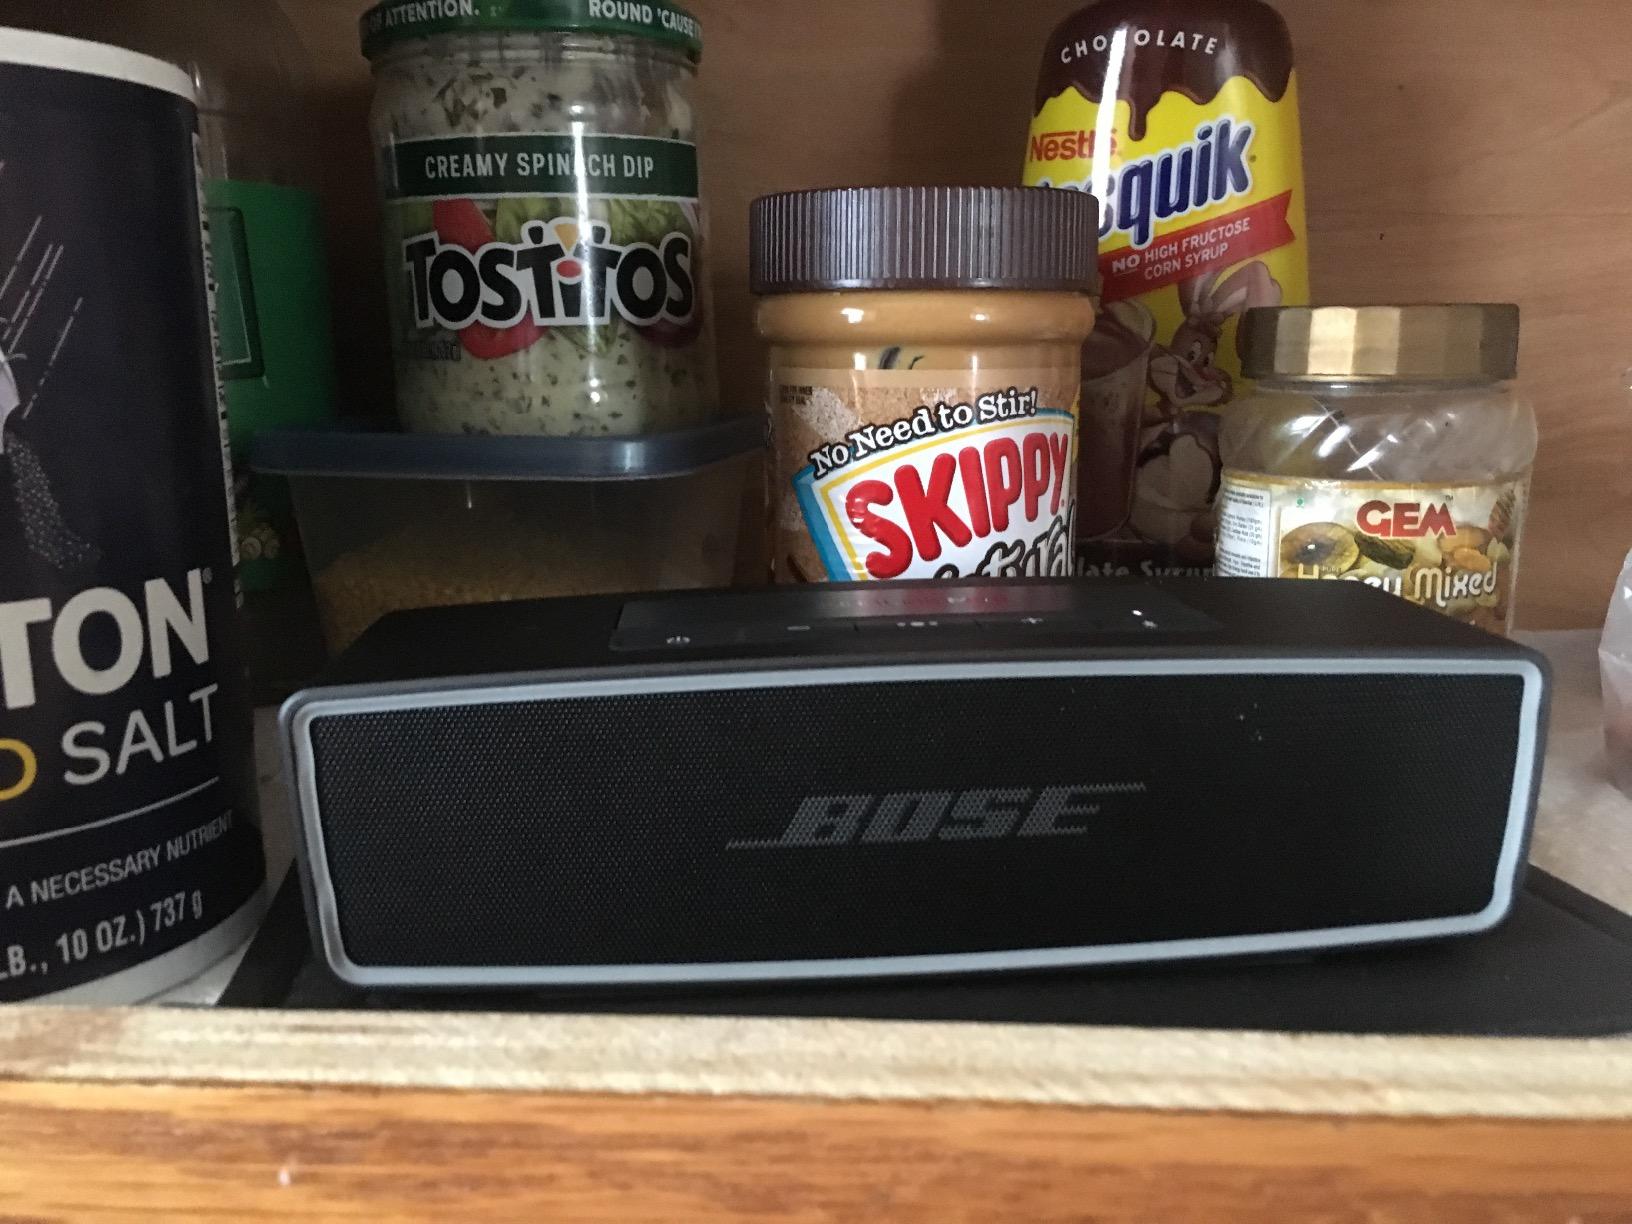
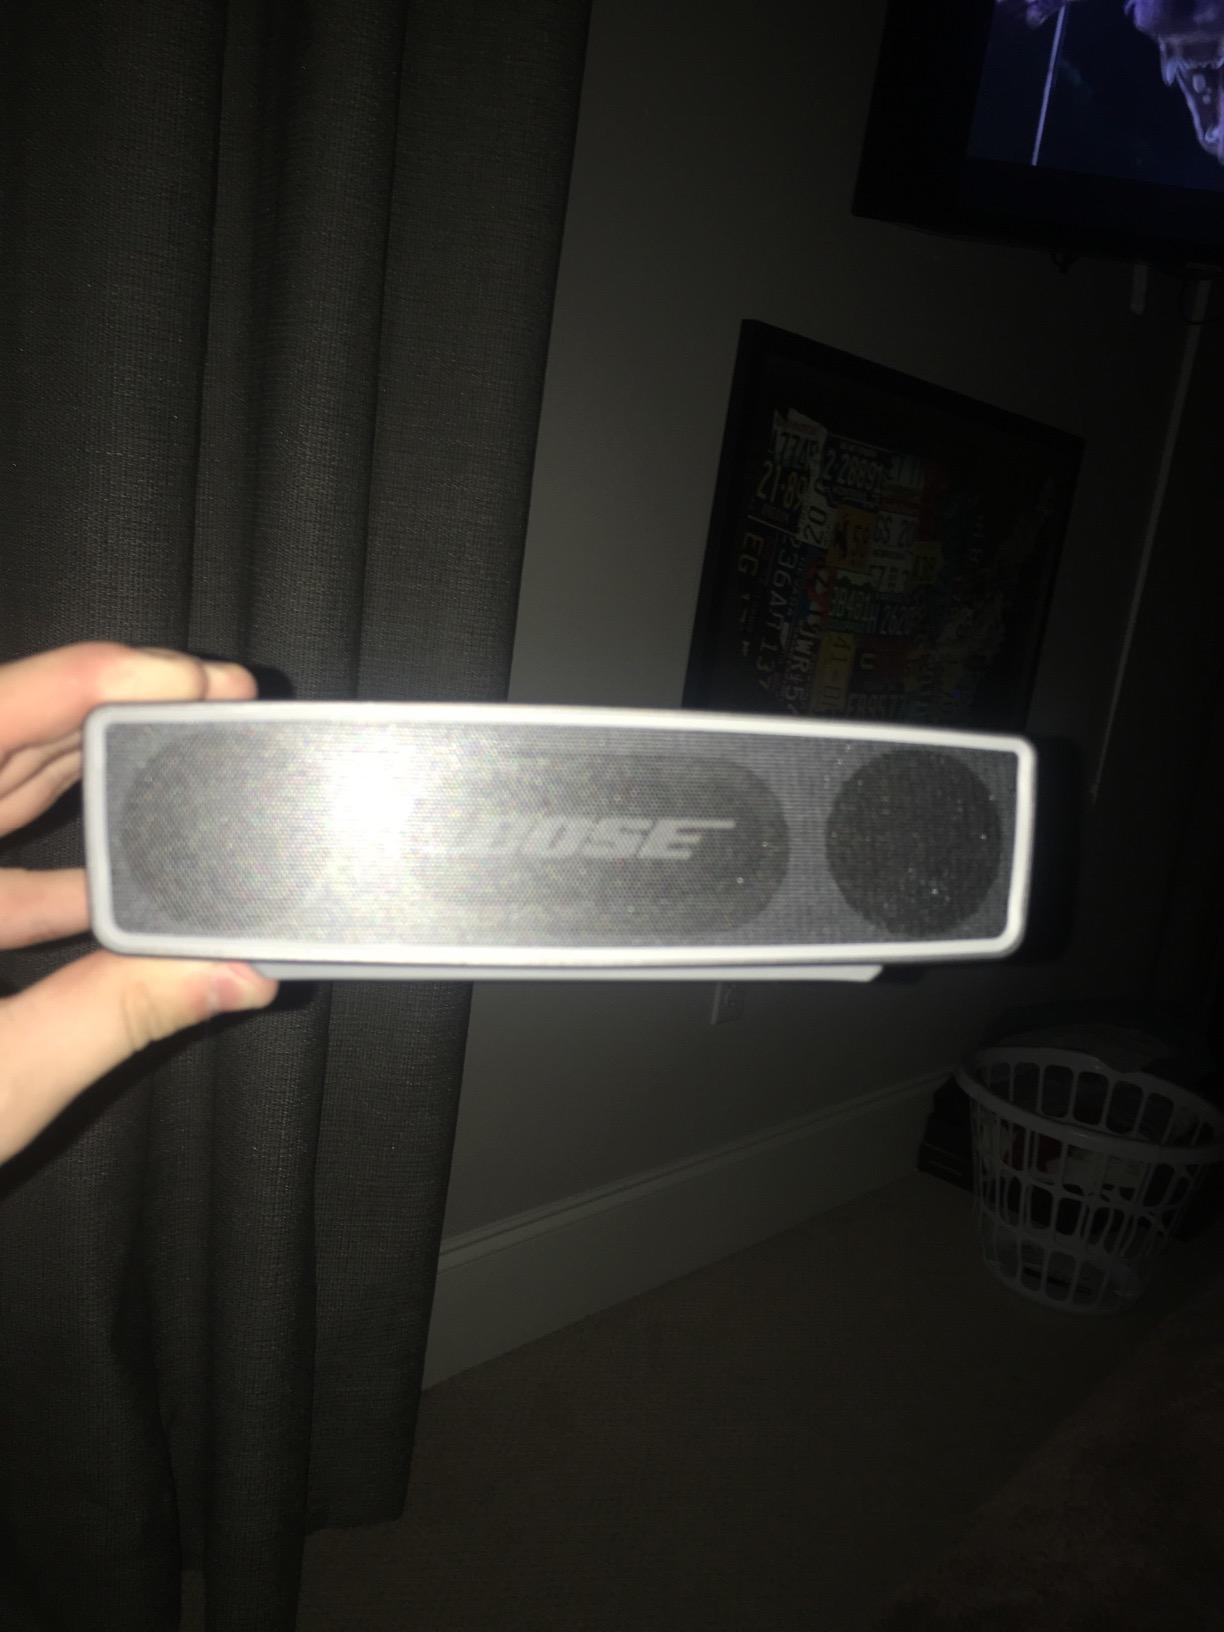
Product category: speaker
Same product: yes